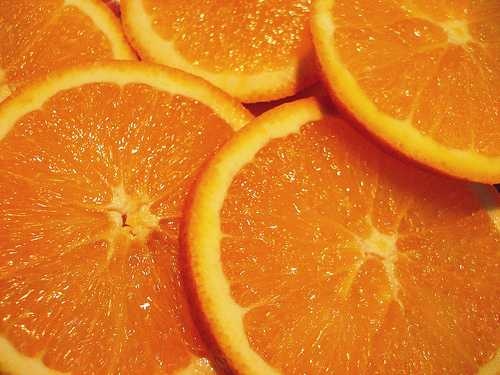
Label: Orange